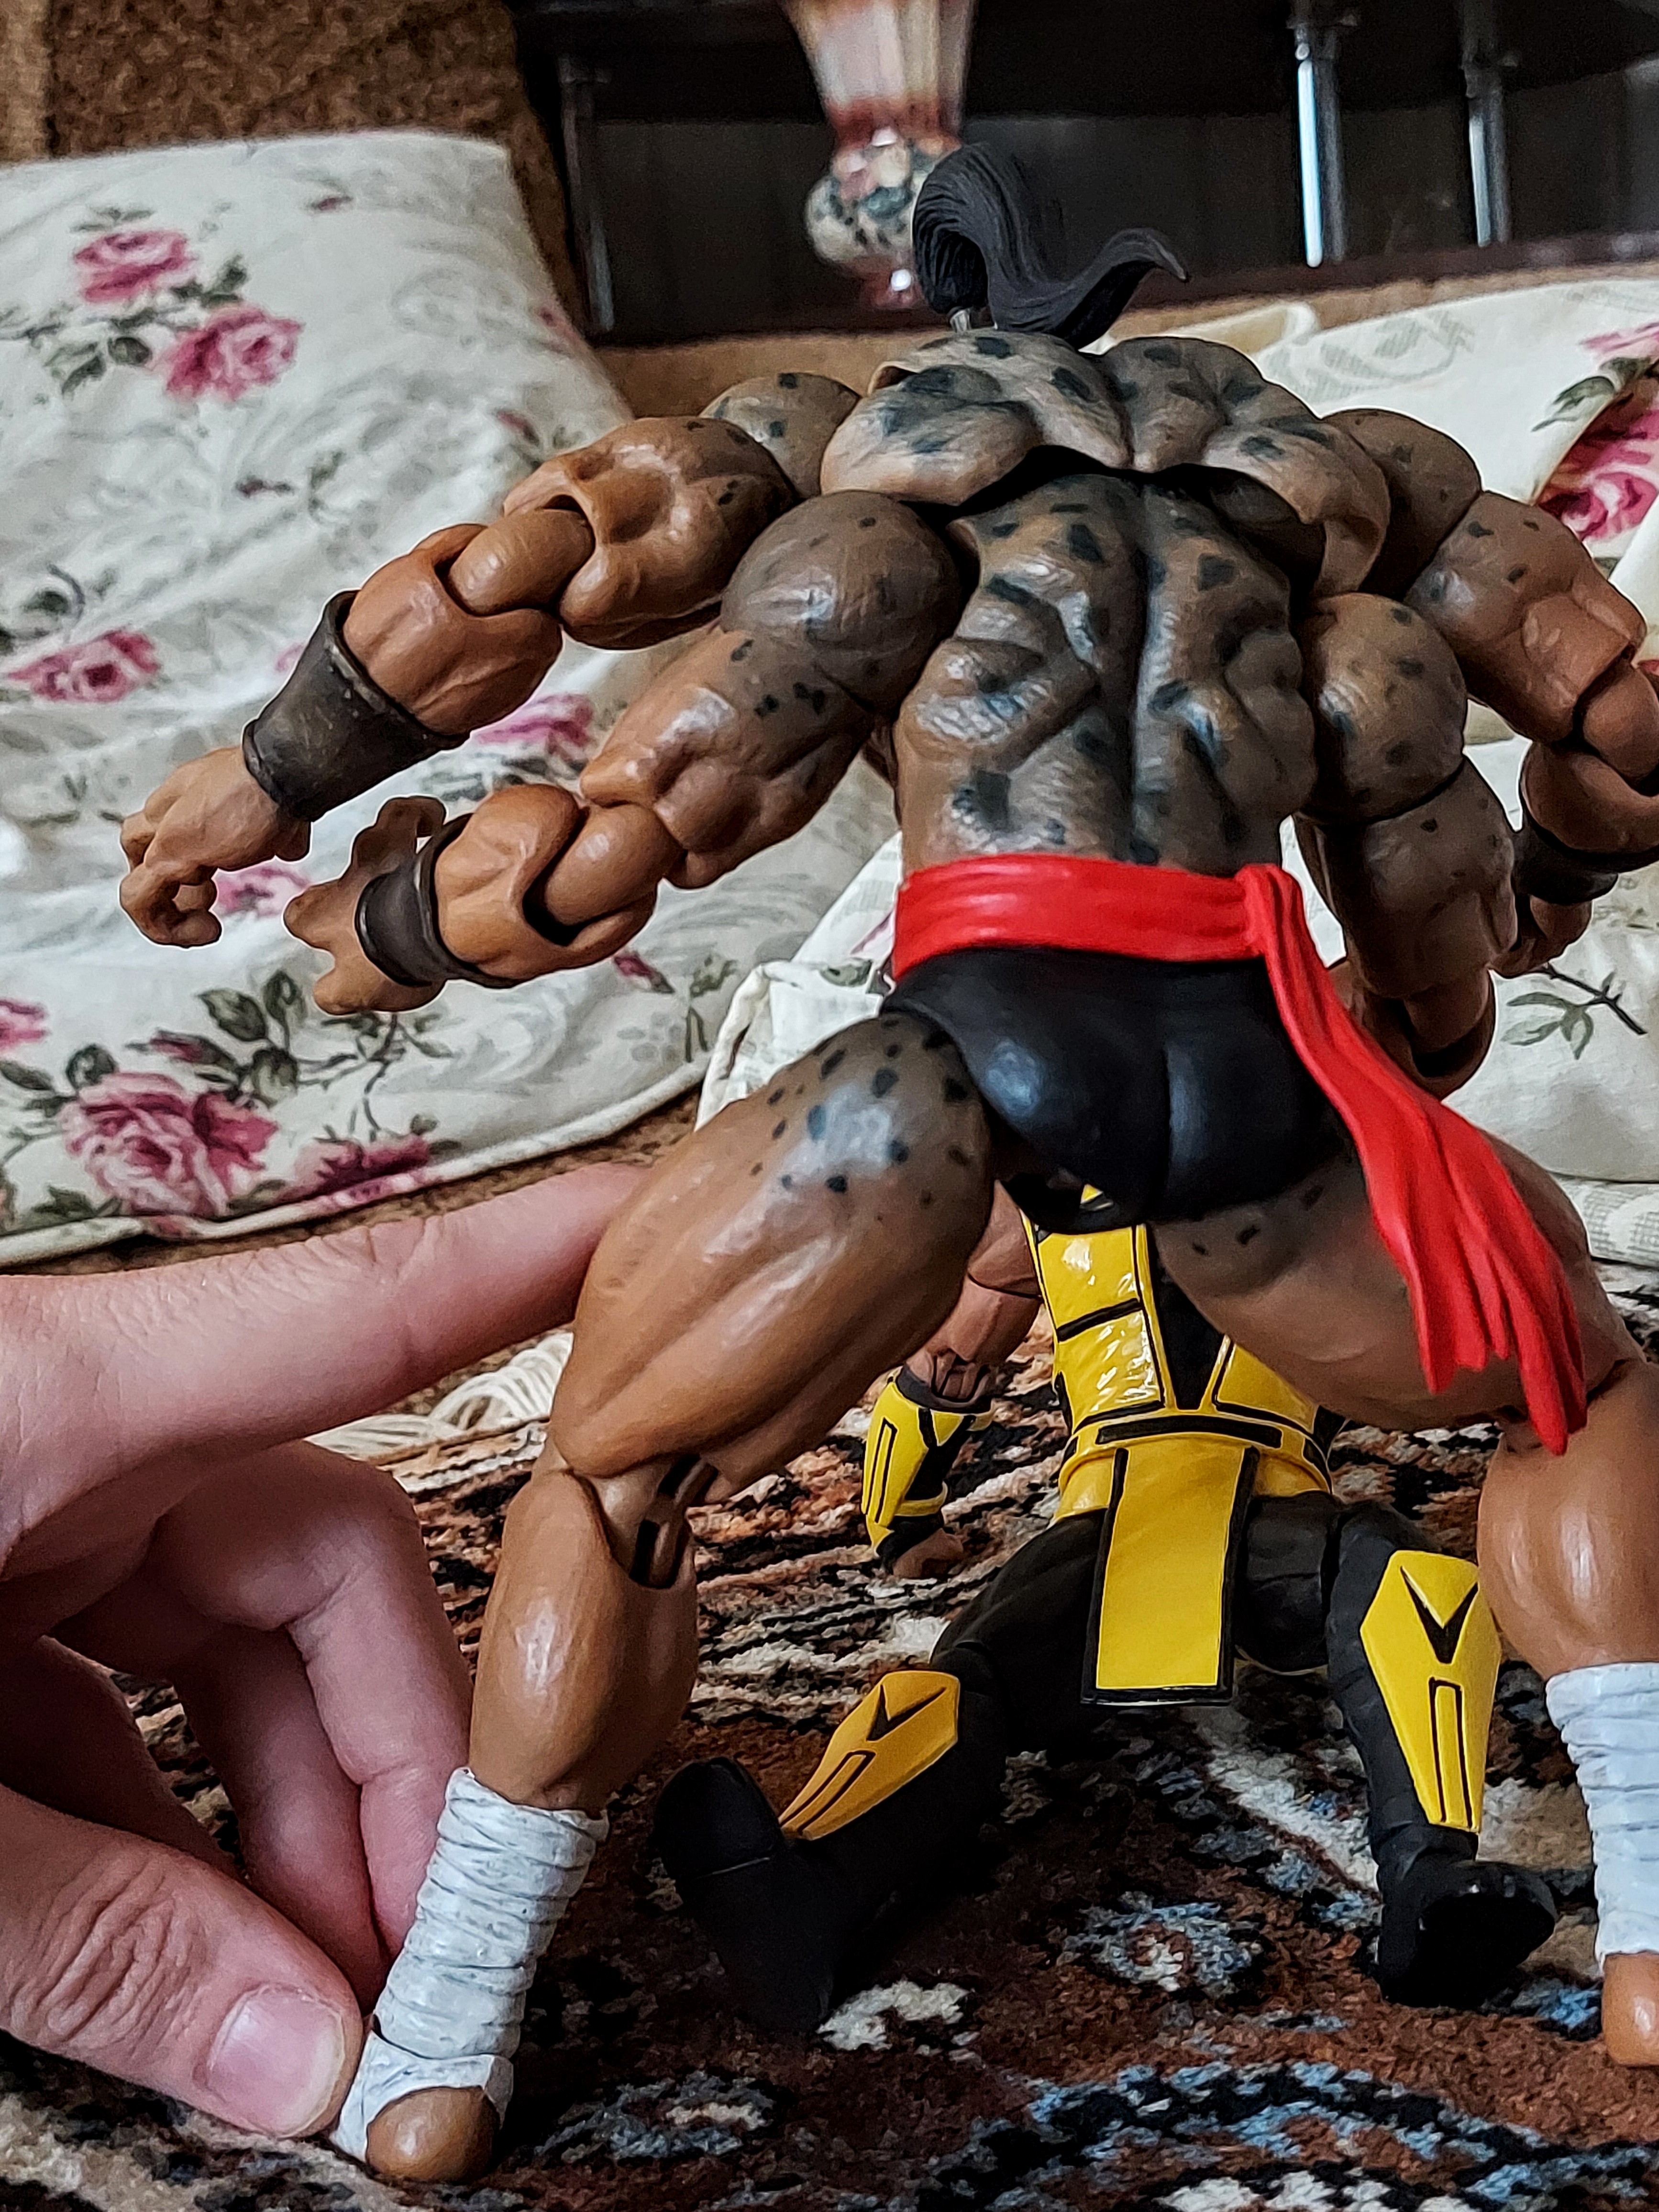
Shokan, storm, collectibles, warrior, fighter, action, figure, shoe, muscle, thigh, knee, shorts, human leg, boot, Barechested, event, sandal, underpants, competition event, foot, sitting, barefoot, flesh, chest, sock, calf, stocking, nail, personal protective equipment, physical fitness, contact sport, competition, abdomen, undergarment, jewellery, mud, costume, room